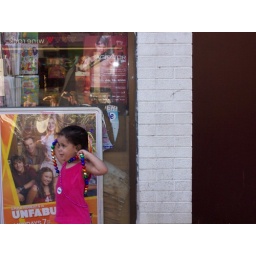
A little girl that was standing with her brother in there little pride necklaces...